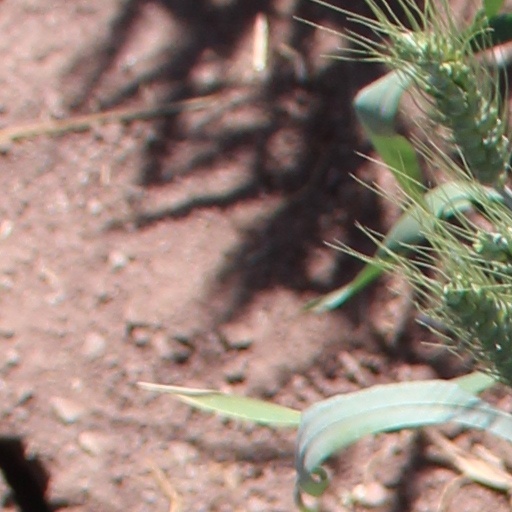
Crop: wheat